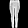
Label: Trouser